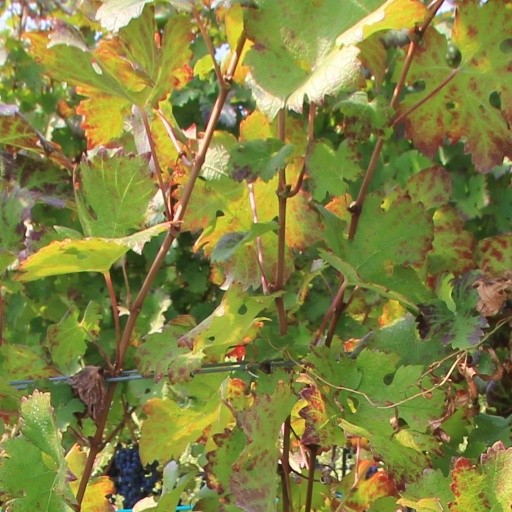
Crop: grape